Perek Shira

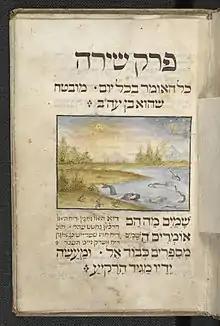
Title page of "Perek Shira" in an 18th-century illuminated manuscript.

Perek Shira (Hebrew פרק שירה, lit. "Chapter of Song") is an ancient Jewish text. There are a number of versions extant, some associated with the Ashkenazic tradition, some with the Sephardic, and some with the Mizrahi Jews tradition. It was first printed, with a commentary, in Moses ben Joseph de Trani's "Bet Elohim" (1576), but it is mentioned as early as the 10th century. It contains 85 sections, in each of which elements of creation, beginning with the celestial and ending with dogs, use biblical and rabbinic verses in order to sing God's praises. Use of Perek Shira used to be prevalent in the daily liturgy and medieval philosopher Joseph Albo wrote that whoever recites Perek Shira is guaranteed a place in the World to Come.